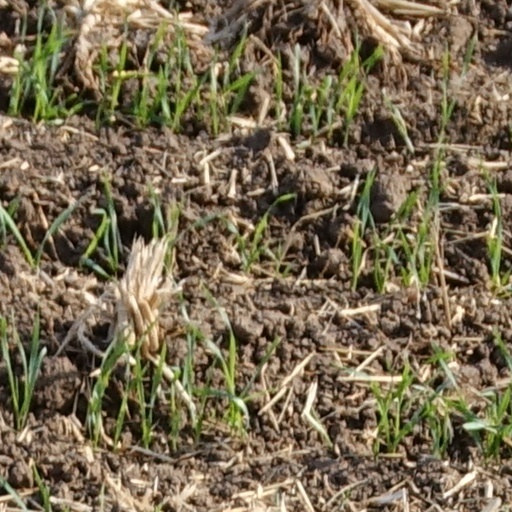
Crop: wheat